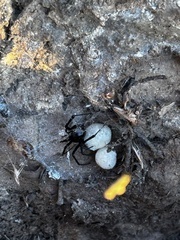
Species: Lactrodectus_hesperus